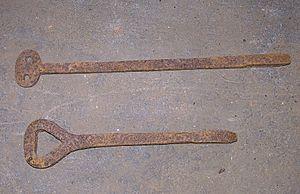
Le châssis à scies ou châssis porte-scie est la partie mobile qui supporte les scies dans les scieries anciennes telles les scieries hydrauliques et les scieries à vent C'est le premier système mis en œuvre dans les scieries anciennes, directement inspiré du travail des scieurs de long et des scies à cadre.